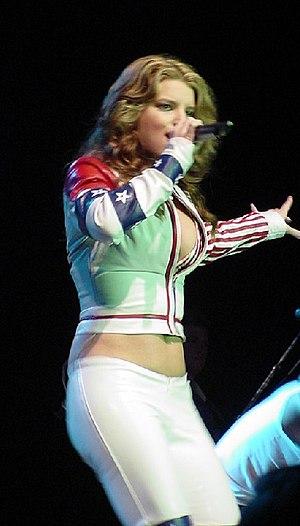
Jessica Simpson Johnson est une actrice, chanteuse, styliste et personnalité de la télévision américaine. Depuis 1999, Jessica enregistre de nombreuses chansons, joue dans plusieurs films, séries télévisées et publicités, et lance également sa propre marque de vêtements et accessoires ainsi que de produits de beauté. Elle s'est également engagée dans de nombreuses œuvres caritatives.